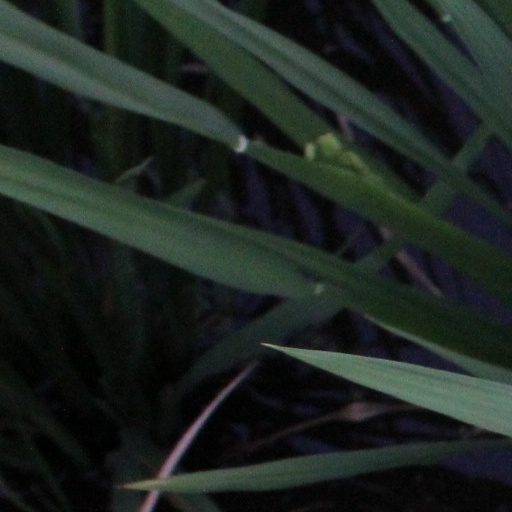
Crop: rice